Mercedes-Benz in Formula One

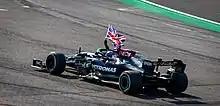
Lewis Hamilton after a victory at the 2021 British Grand Prix

For the 2019 season, the team again retained both Hamilton and Bottas. In the opening race, both drivers locked out the front row with Hamilton taking pole position. Bottas overtook Hamilton at the start and took his first victory since the 2017 Abu Dhabi Grand Prix, with Hamilton managing to give the team a 1–2 finish after fending off Red Bull's Max Verstappen. The team continued the strong performance through the first half of the season. By the summer break, Mercedes had won 10 out of 12 races with Hamilton taking 8 victories to Bottas' 2, securing 1–2 finishes at the first 5 races of the season. The team would go on to take both the drivers and constructors titles for the sixth consecutive year.